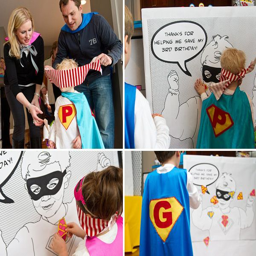
activity - pin the patch on the super hero